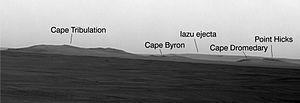
Endeavour est un cratère météoritique martien de 22 km de diamètre et d'une profondeur de 300 mètres qui se situe dans la région de Meridiani Planum.